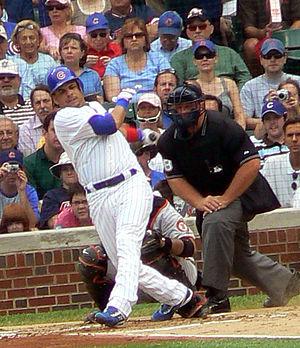
Aramis Ramírez est un ancien joueur de troisième but de la Ligue majeure de baseball.